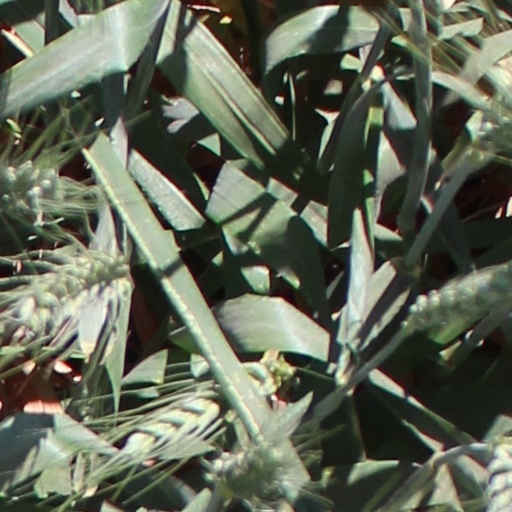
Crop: wheat